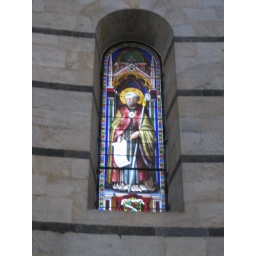
A stained glass window in the baptistry